Alfred Jefferis Turner

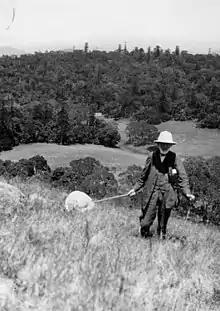
Alfred Jefferis Turner in the Bunya Mountains on an entomological excursion, 1925.

Turner was an amateur entomologist who specialised in Lepidoptera and left his collection of over 50,000 moth specimens to the Council for Scientific and Industrial Research, Canberra.